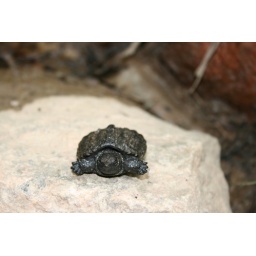
Baby snapping turtle on a rock in my pond.Its shell is about 2 inches in diameter